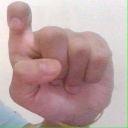
अक्षर: इ